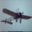
Label: airplane